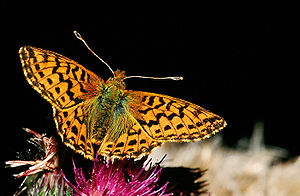
Nældens takvinge / Galleri
Nældens takvinge er en sommerfugl i takvingefamilien. Den er udbredt i næsten hele Europa og gennem Asien til stillehavskysten. Den er almindelig i Danmark og er udnævnt til nationalsommerfugl. Den er en forårsbebuder, der kommer frem fra overvintring, når temperaturen i marts stiger over 8-10 grader. Forekommer overalt, hvor der vokser nælder og på steder med egnede overvintringssteder. Hannen er meget territorial om foråret. Hvis en fredsforstyrrer i for af en anden sommerfugl eller et andet insekt bevæger sig ind i territoriet, bliver den straks jaget væk igen.